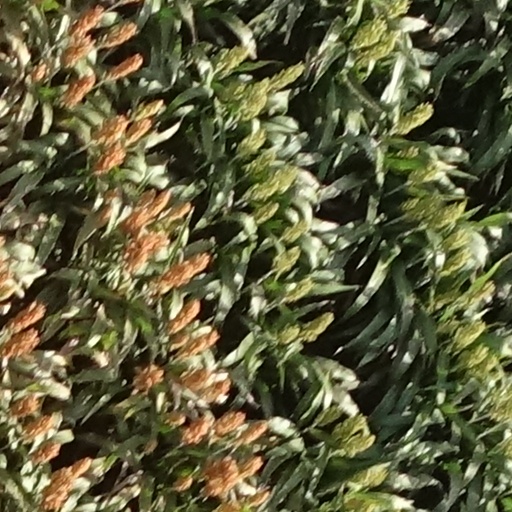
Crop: sorghum